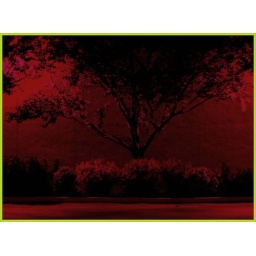
Yonder tree in front of wall editted with many different shades of red.